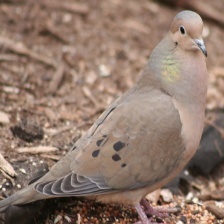
Species: MOURNING DOVE
Scientific name: ZENAIDA MACROURA